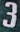
Number: 3